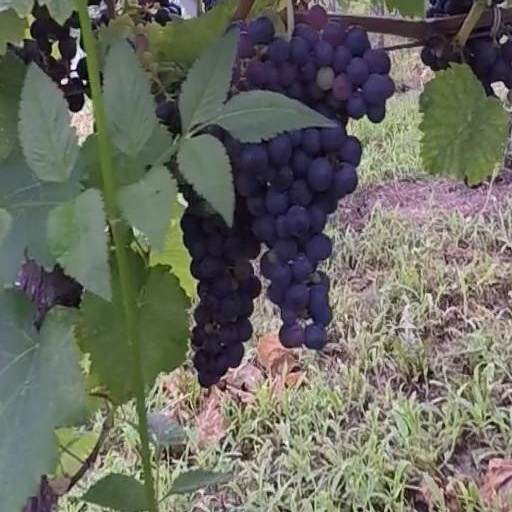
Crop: grape